Kyiv Peninsula

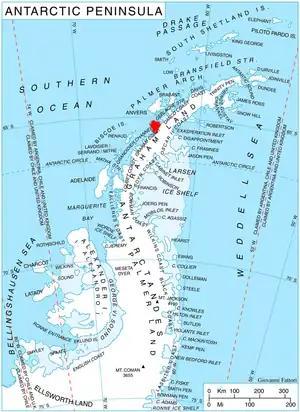
Location of Kyiv Peninsula in Graham Land, Antarctic Peninsula

Kyiv Peninsula is the predominantly ice-covered, oval shaped peninsula projecting 35 km in northwest direction from the west side of Graham Land, Antarctic Peninsula. It is bounded by Flandres Bay to the northeast and Beascochea Bay to the southwest, and separated from Wilhelm Archipelago to the northwest by Lemaire Channel and Penola Strait. The peninsula's north extremity Cape Renard divides Graham Coast to the southwest from Danco Coast to the northeast. Mount Tranchant and Mount Demaria are found on the west coast of the peninsula.